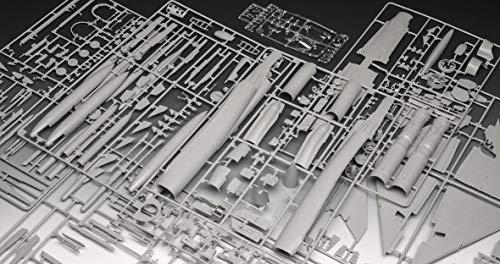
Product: Revell 03919, Dassault Mirage III E, 1:32 Scale Plastic Model kit
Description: This is a plastic model kit unbuilt/ unpainted - not a toy.
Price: $64.95
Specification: PackageDimensions:20.1x14x3.1inches|ItemWeight:2.2pounds|ShippingWeight:2.25pounds(Viewshippingratesandpolicies)|ASIN:B078YVRY29|Itemmodelnumber:RV03919|Manufacturerrecommendedage:10yearsandup